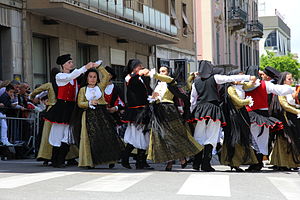
Bari Sardo
Bari Sardo er en by og en kommune i provinsen Nuoro i regionen Sardinien i Italien. Byen ligger i 51 meters højde og har 3.979 indbyggere. Kommunen har et areal på 37,43 km² og grænser til kommunerne Cardedu, Ilbono, Lanusei, Loceri og Tortolì.